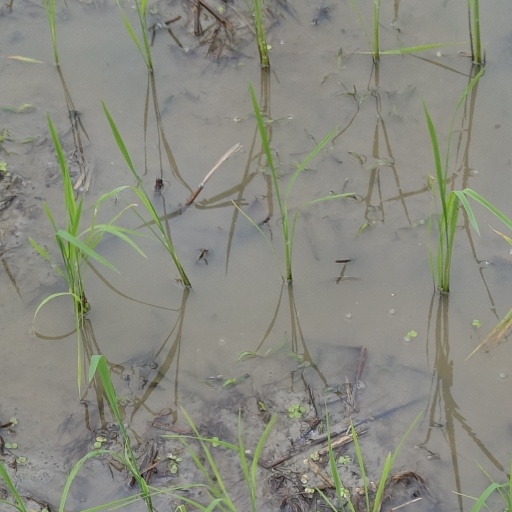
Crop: rice